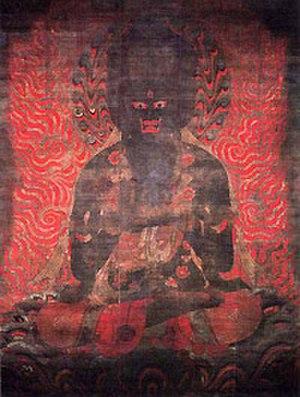
Le terme « trésor national » est utilisé au Japon depuis 1897 pour désigner les biens les plus précieux du patrimoine culturel du Japon